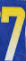
Number: 7